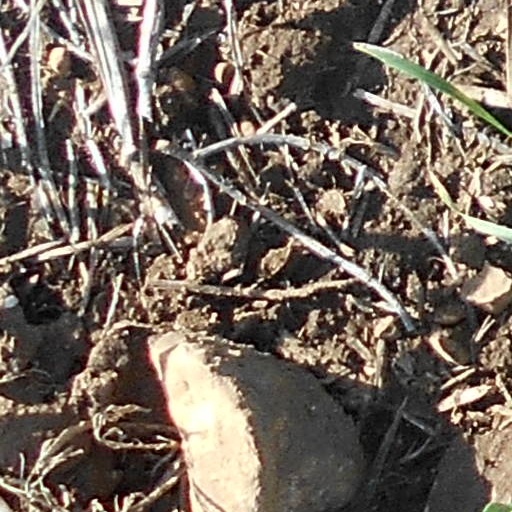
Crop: wheat